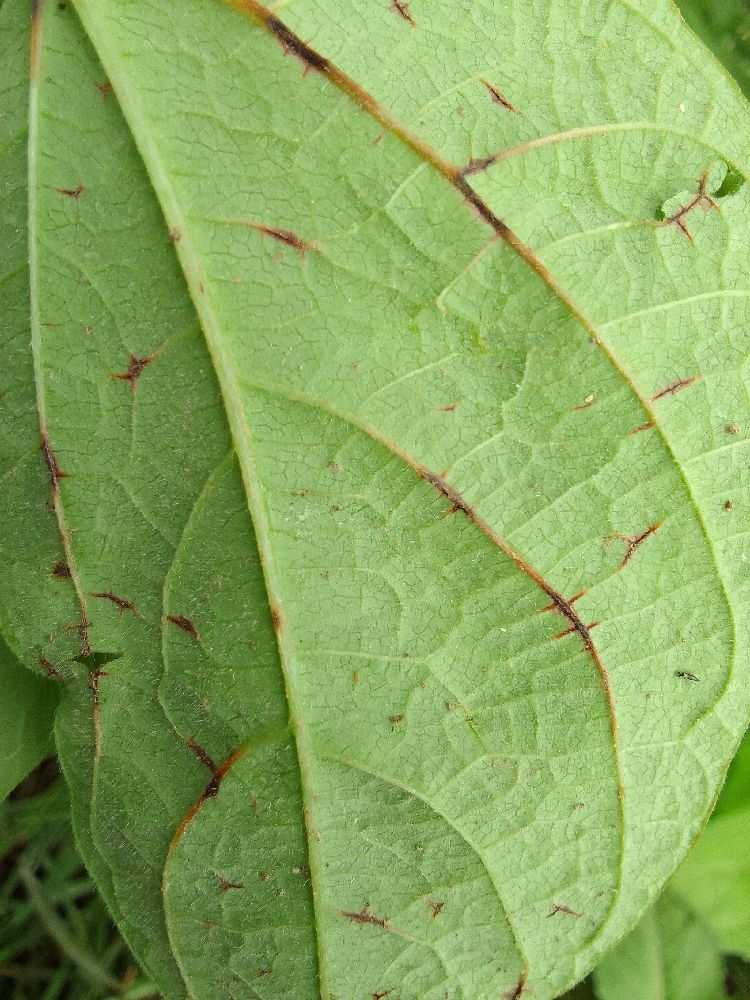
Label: anthracnose